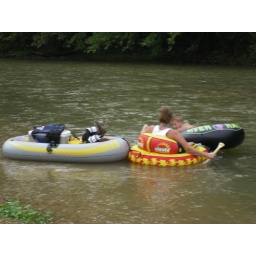
The dogs in their boat again